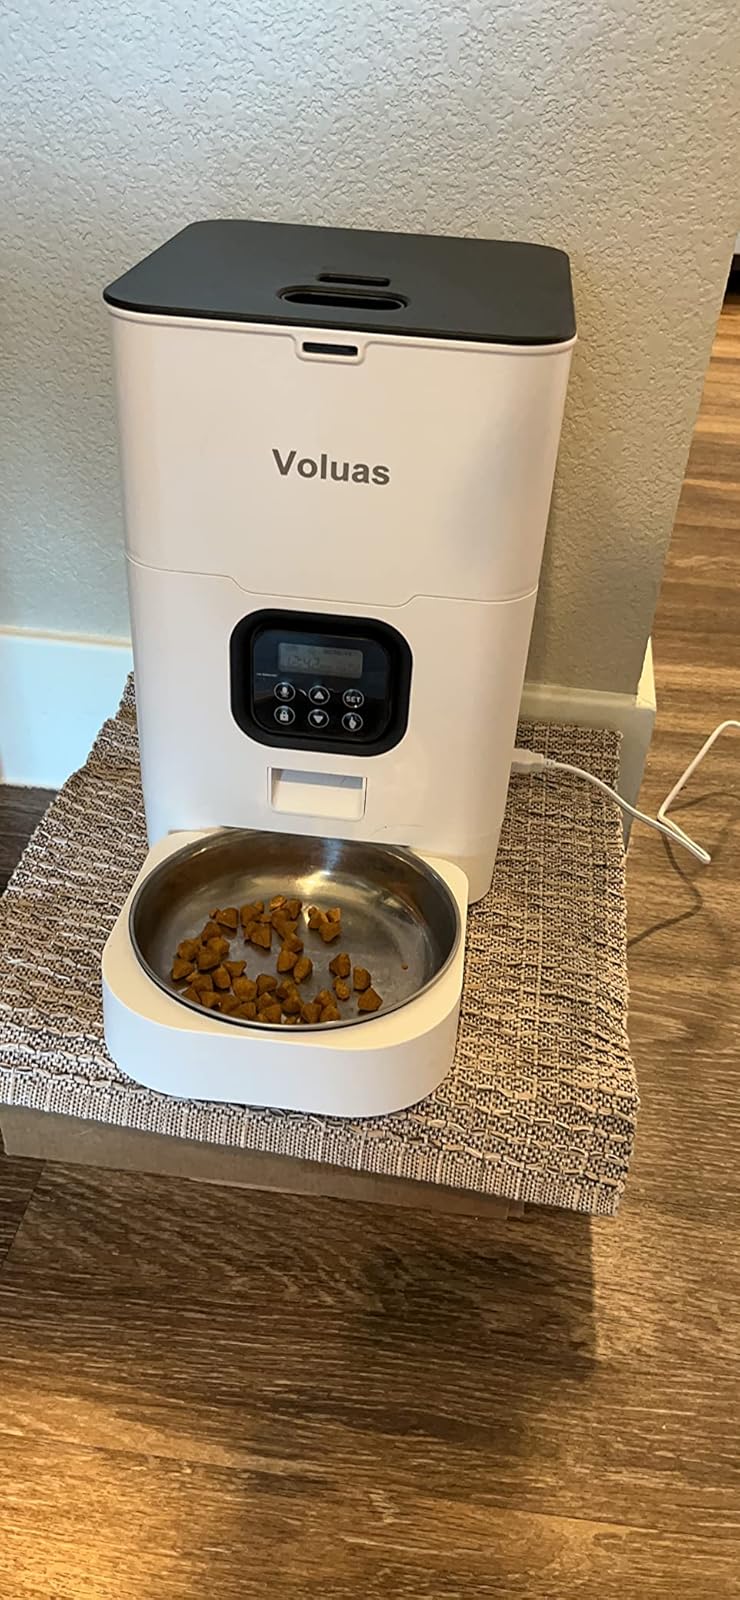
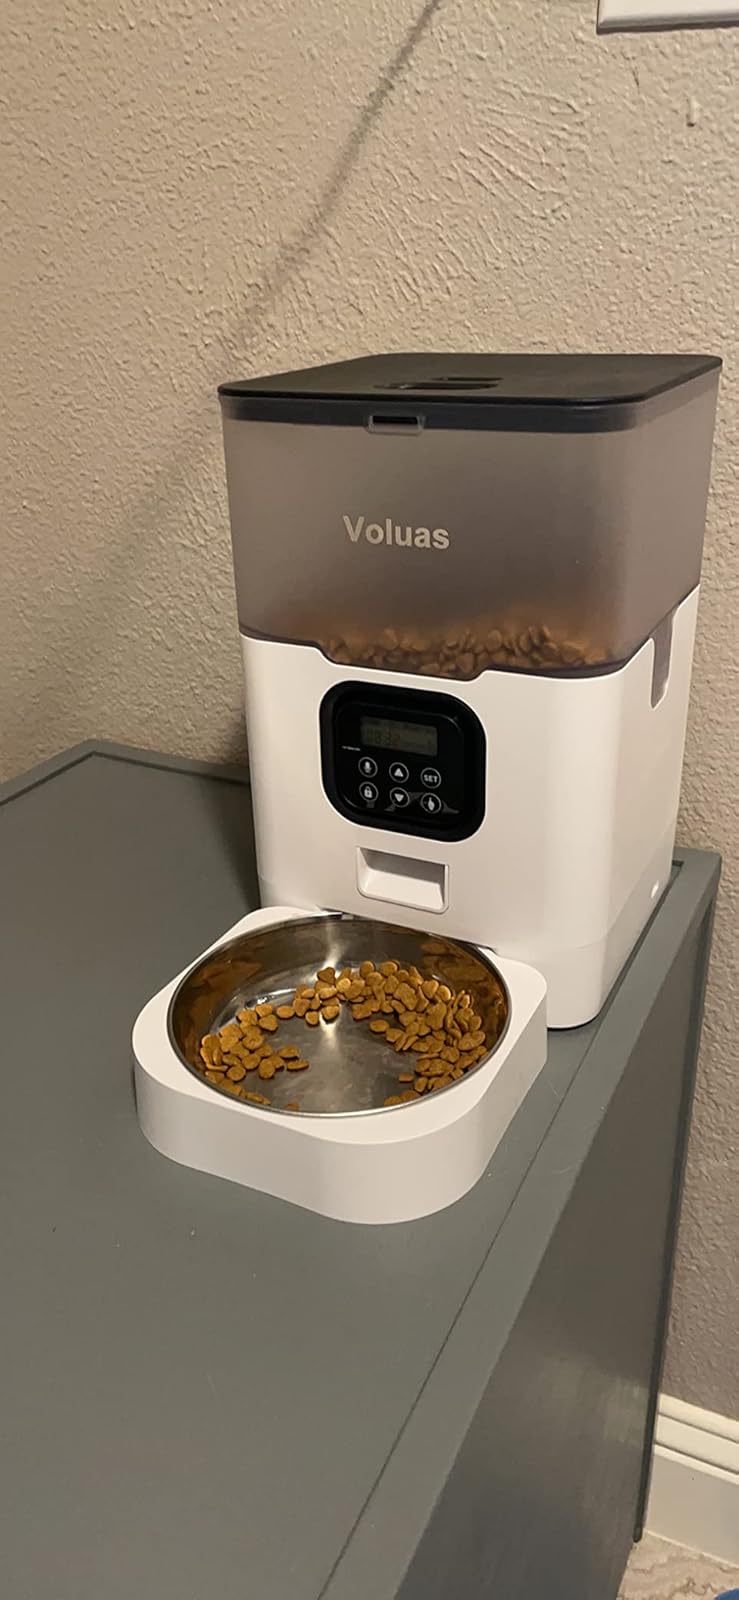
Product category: items_feeder
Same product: no